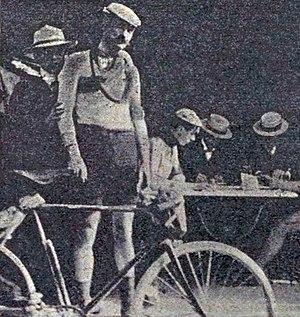
Fernand Vast, deuxième de Paris-Troyes en 1903.
Fernand Vast, né le 26 mai 1886 à Garches et mort le 7 juin 1968 à Saint-Cloud à l'âge de 82 ans, est un coureur cycliste français.